Romani people in Bosnia and Herzegovina

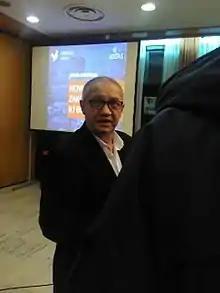
Dervo Sejdić

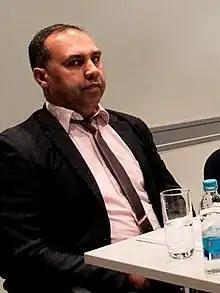
BiH Roma Committee chairman Mujo Fafulić

Many Roma in BiH still live in informal settlements, without access to water and electricity, as well as collective centres for IDPs. The Ministry of Human Rights and Refugees, in cooperation with municipalities and thanks to EU funds (4 million EUR in 2012) is building housing solutions for 150 Roma families in 14 municipalities. The legalisation and improvement of living conditions in informal settlement is ongoing and is still uneven across the country. Local Action Plans are being dressed up by municipalities.